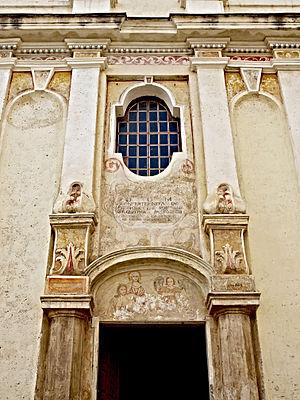
Piedicroce, Castagniccia (Corse) - Entrée de l'église (portail, fenêtre, corniche, pilastres, chapiteaux) Saint-Pierre et Saint-Paul (MH)
Orezza est une ancienne piève de Corse. Située dans le nord-est de l'île, elle relevait de la province de Bastia sur le plan civil et du diocèse d'Aléria sur le plan religieux.
L'église Saint-Pierre-et-Saint-Paul est une église paroissiale catholique située à Piedicroce en Haute-Corse. Construite à la fin du XVIIᵉ siècle, elle est classée Monument historique en 1976.